Writing systems of Africa

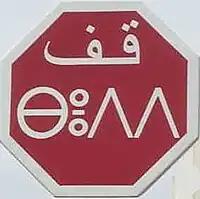
Bilingual and biscriptal "Stop" sign in Tifinagh. ("qif" in Arabic, "bedd" in Riffian)

The Tifinagh alphabet is still actively used to varying degrees in trade and modernized forms for writing of Berber languages (Tamazight, Tamashek, etc.) of the Maghreb, Sahara, and Sahel regions (Savage 2008).